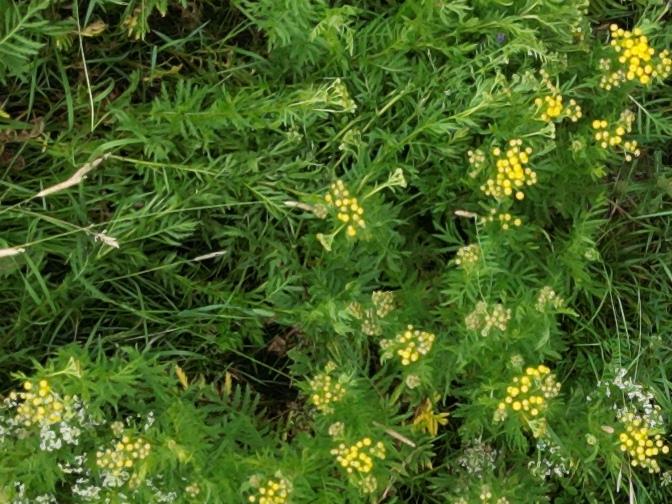
Flowers visible: yarrow flowers, yarrow flowers, yarrow flowers, yarrow flowers, yarrow flowers, yarrow flowers, yarrow flowers, yarrow flowers, yarrow flowers, yarrow flowers, yarrow flowers, yarrow flowers, yarrow flowers, yarrow flowers, yarrow flowers, yarrow flowers, yarrow flowers, yarrow flowers, yarrow flowers, yarrow flowers